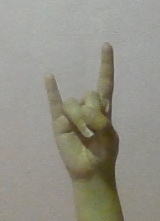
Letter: la